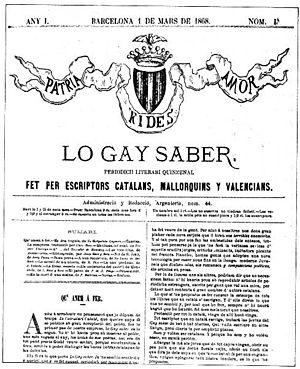
Lo Gay Saber est une revue littéraire catalane fondée à Barcelone en 1868 par Francesc Pelagi Briz. D'après sa première page, elle prétendait être un journal « fait par des écrivains catalans, majorquins et valencians », mettant en avant la défense de la langue catalane